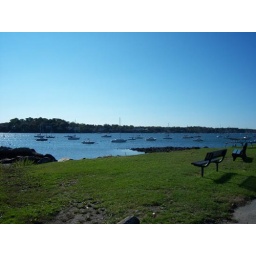
The view of the beach from a hill near our campsite.